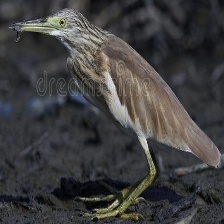
Species: SQUACCO HERON
Scientific name: ARDEOLA RALLOIDES
ImageNet parent category: little_blue_heron